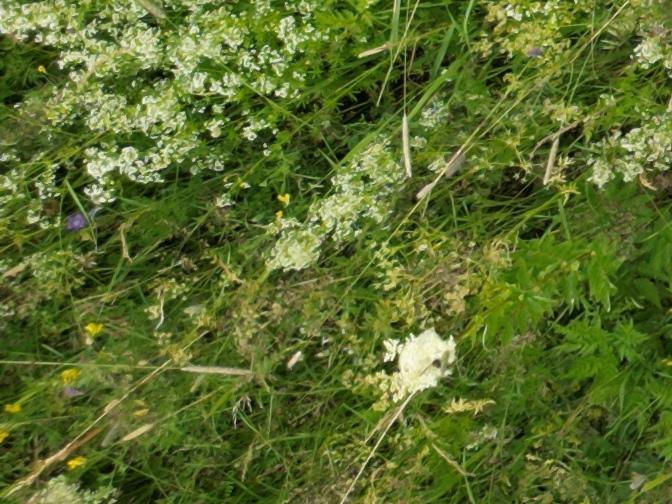
Flowers visible: yarrow flowers, yarrow flowers, yarrow flowers, yarrow flowers, yarrow flowers